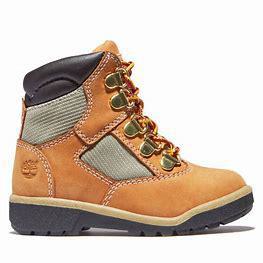
Brand: Timberland
Model: 6 Inch Field